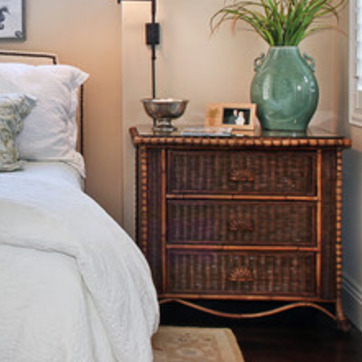
Material: other